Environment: real
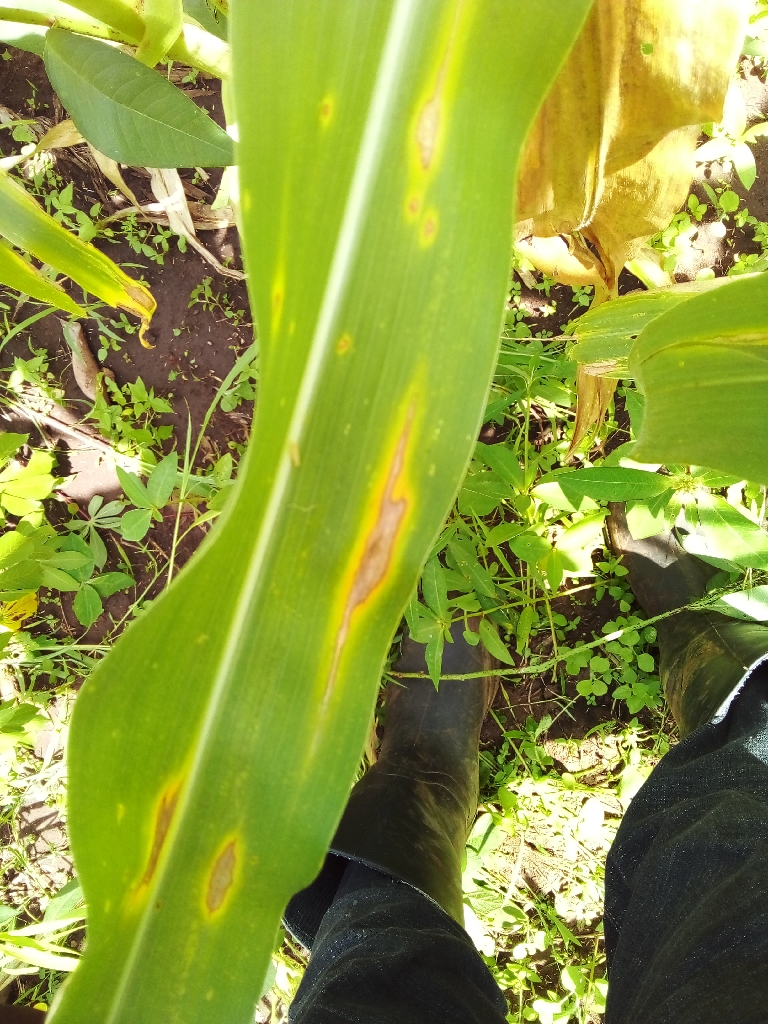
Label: northern_corn_leaf_blight